Scottish regiment

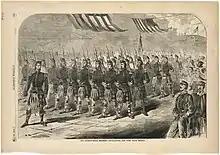
79th New York Volunteer Infantry was one of two Scottish regiments maintained by the Union army during the American Civil War.

The United States Army (or the Union army during the American Civil War) formerly operated two Scottish regiments. One of these regiments operated as a part of the New York State Militia prior to the American Civil War. Scottish regiments formerly maintained by the United States Army includes: